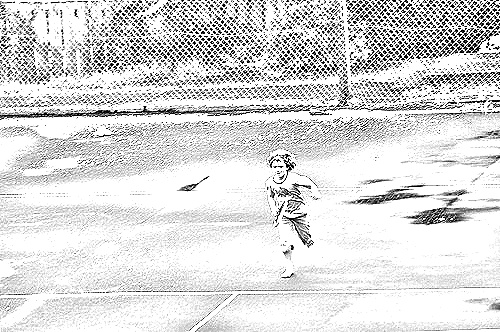
Portrait style: Sketch Portrait